Orchidometer

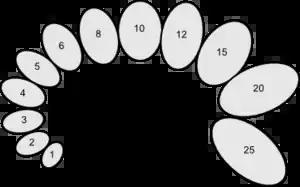
A schematic of an orchidometer

An orchidometer (or orchiometer) is a medical instrument used to measure the volume of the testicles.